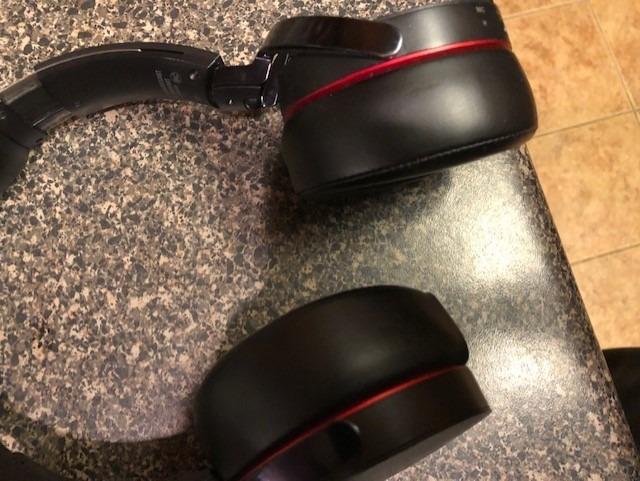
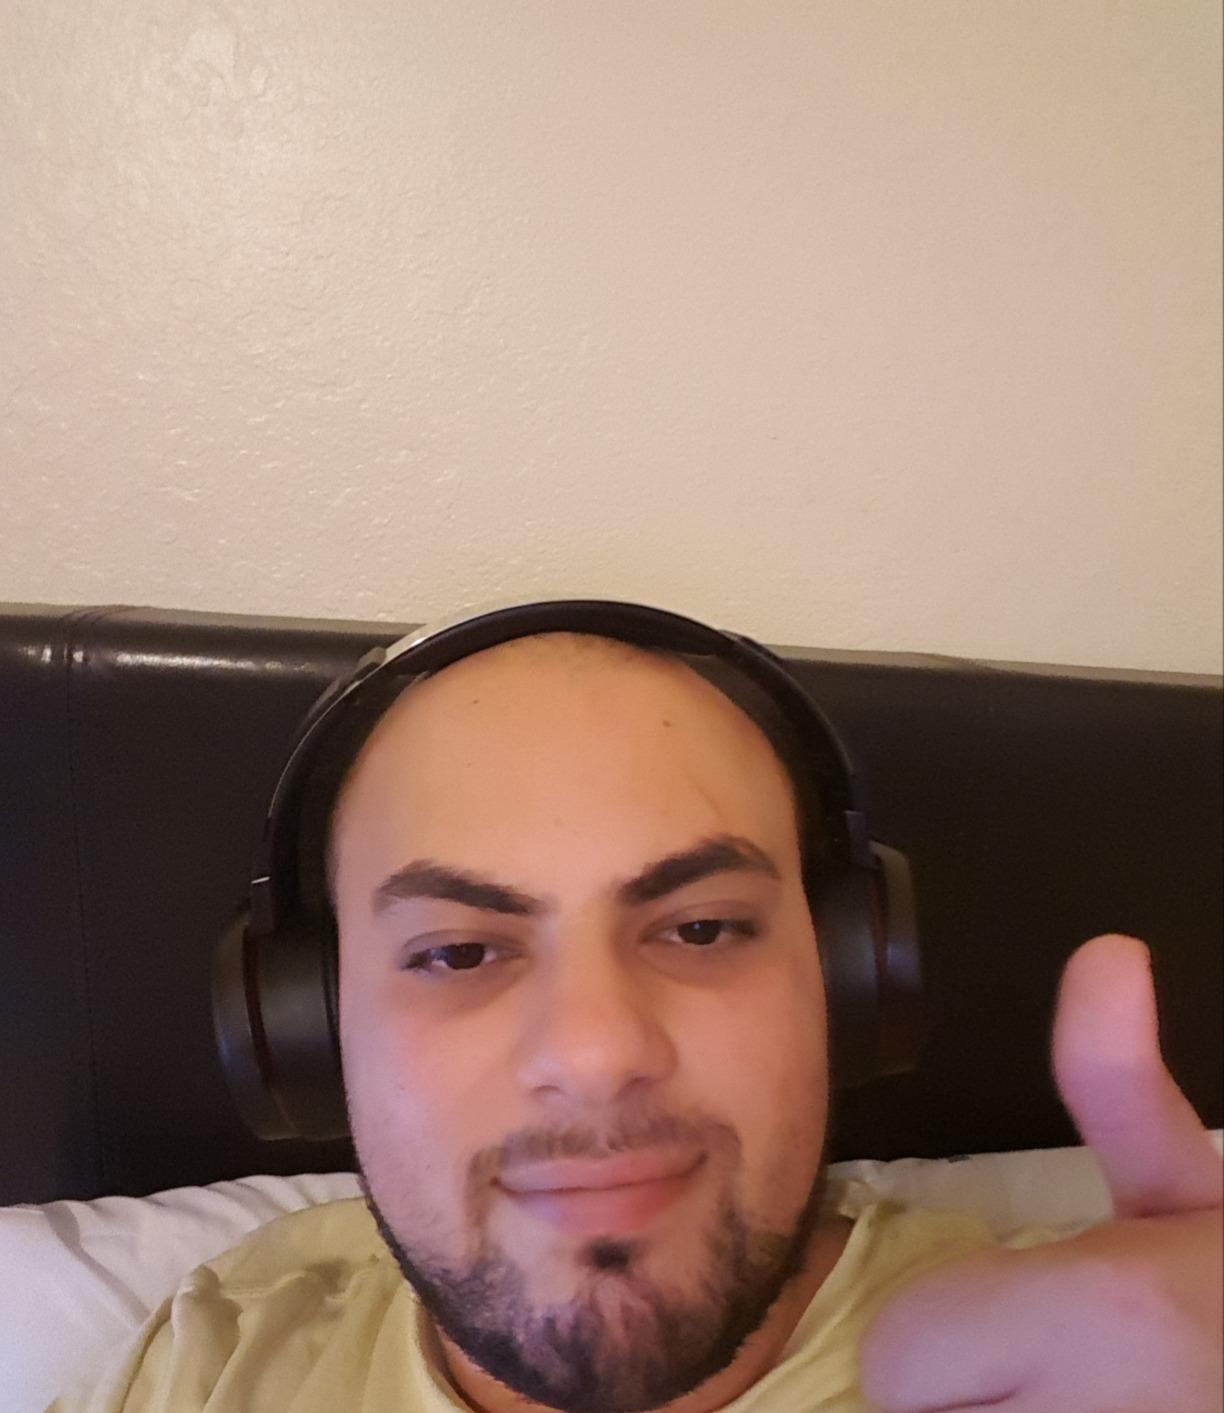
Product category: headphones
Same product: yes